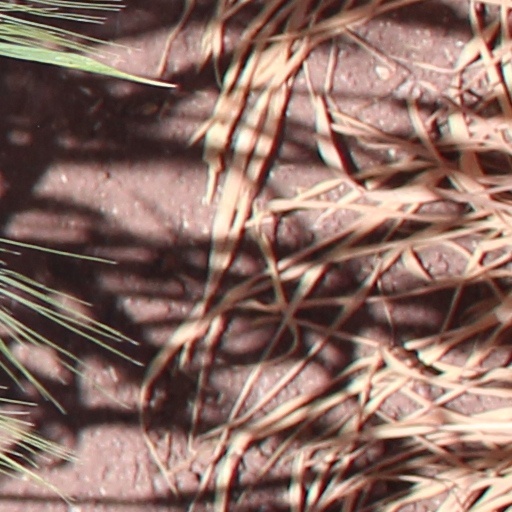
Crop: wheat